Cyclometer

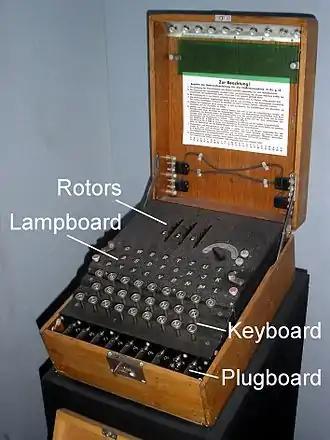
Enigma, an electro-mechanical rotor machine with scrambler comprising entry drum, three rotors, and reflector. This military model also has a plugboard.

Fede Weierud provides the procedure, secret settings, and results that were used in a 1950 German technical manual.